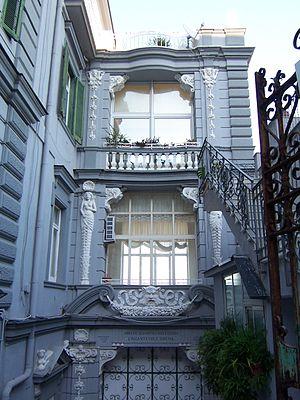
La villa Elena e Maria est un petit palais de Naples, situé sur la colline du Vomero. Il a été érigé en 1904 dans le style Art nouveau qui, à cette époque, était l'architecture dominante dans la ville. Il possède cependant un certain nombre d'éléments architecturaux nettement éclectiques, comme le portail et sa pompeuse décoration.